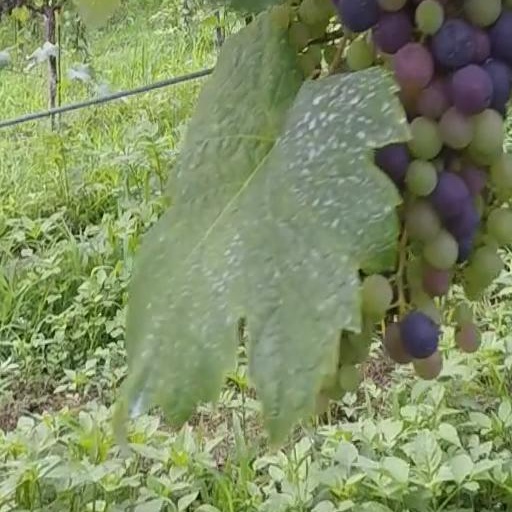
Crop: grape